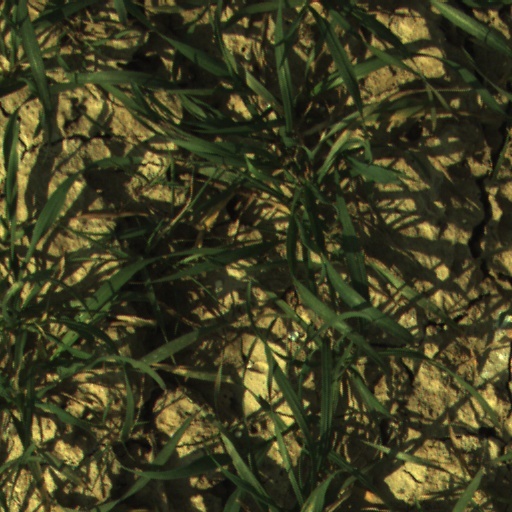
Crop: wheat